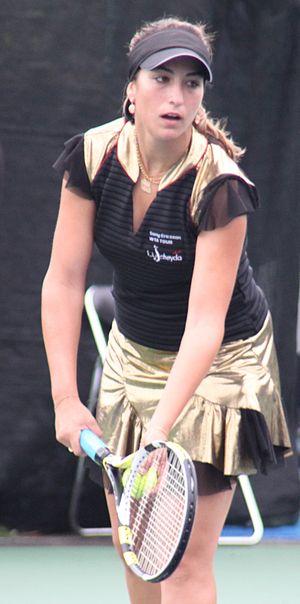
Aravane Rezaï, née le 14 mars 1987 à Saint-Étienne, est une joueuse de tennis française. Elle a commencé sa carrière professionnelle en 2005 et a atteint la 15ᵉ place du classement WTA en simple le 11 octobre 2010.